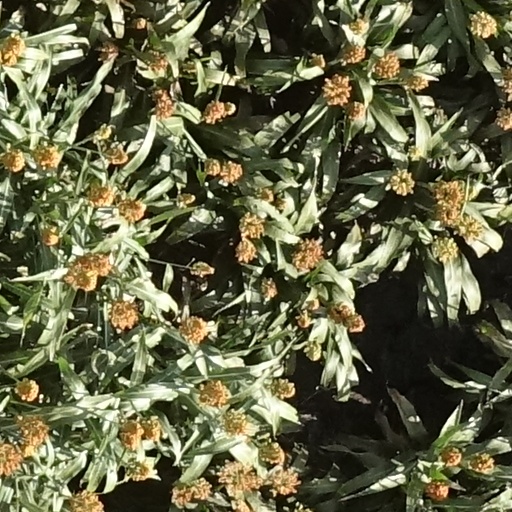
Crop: sorghum